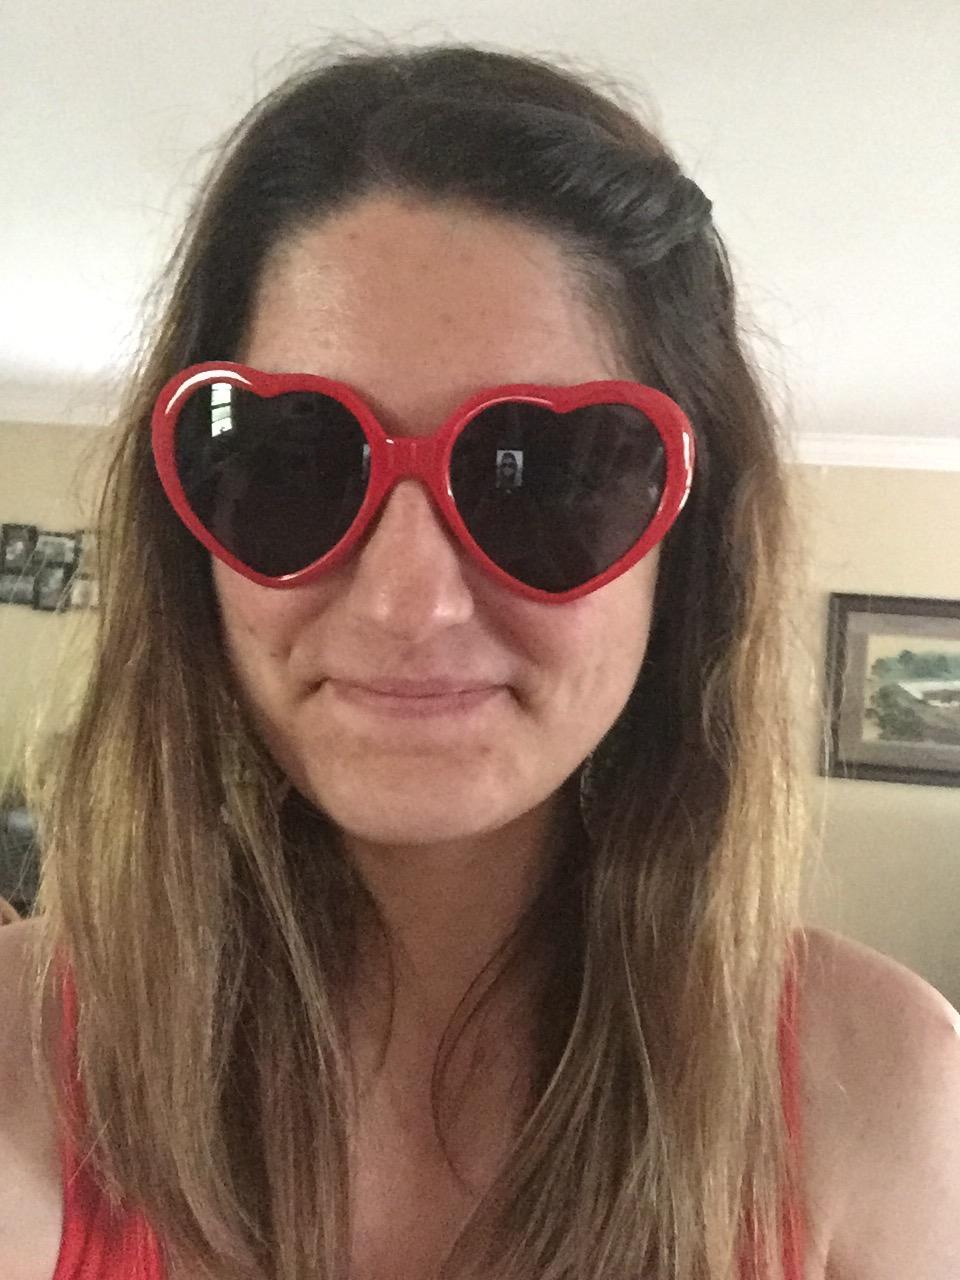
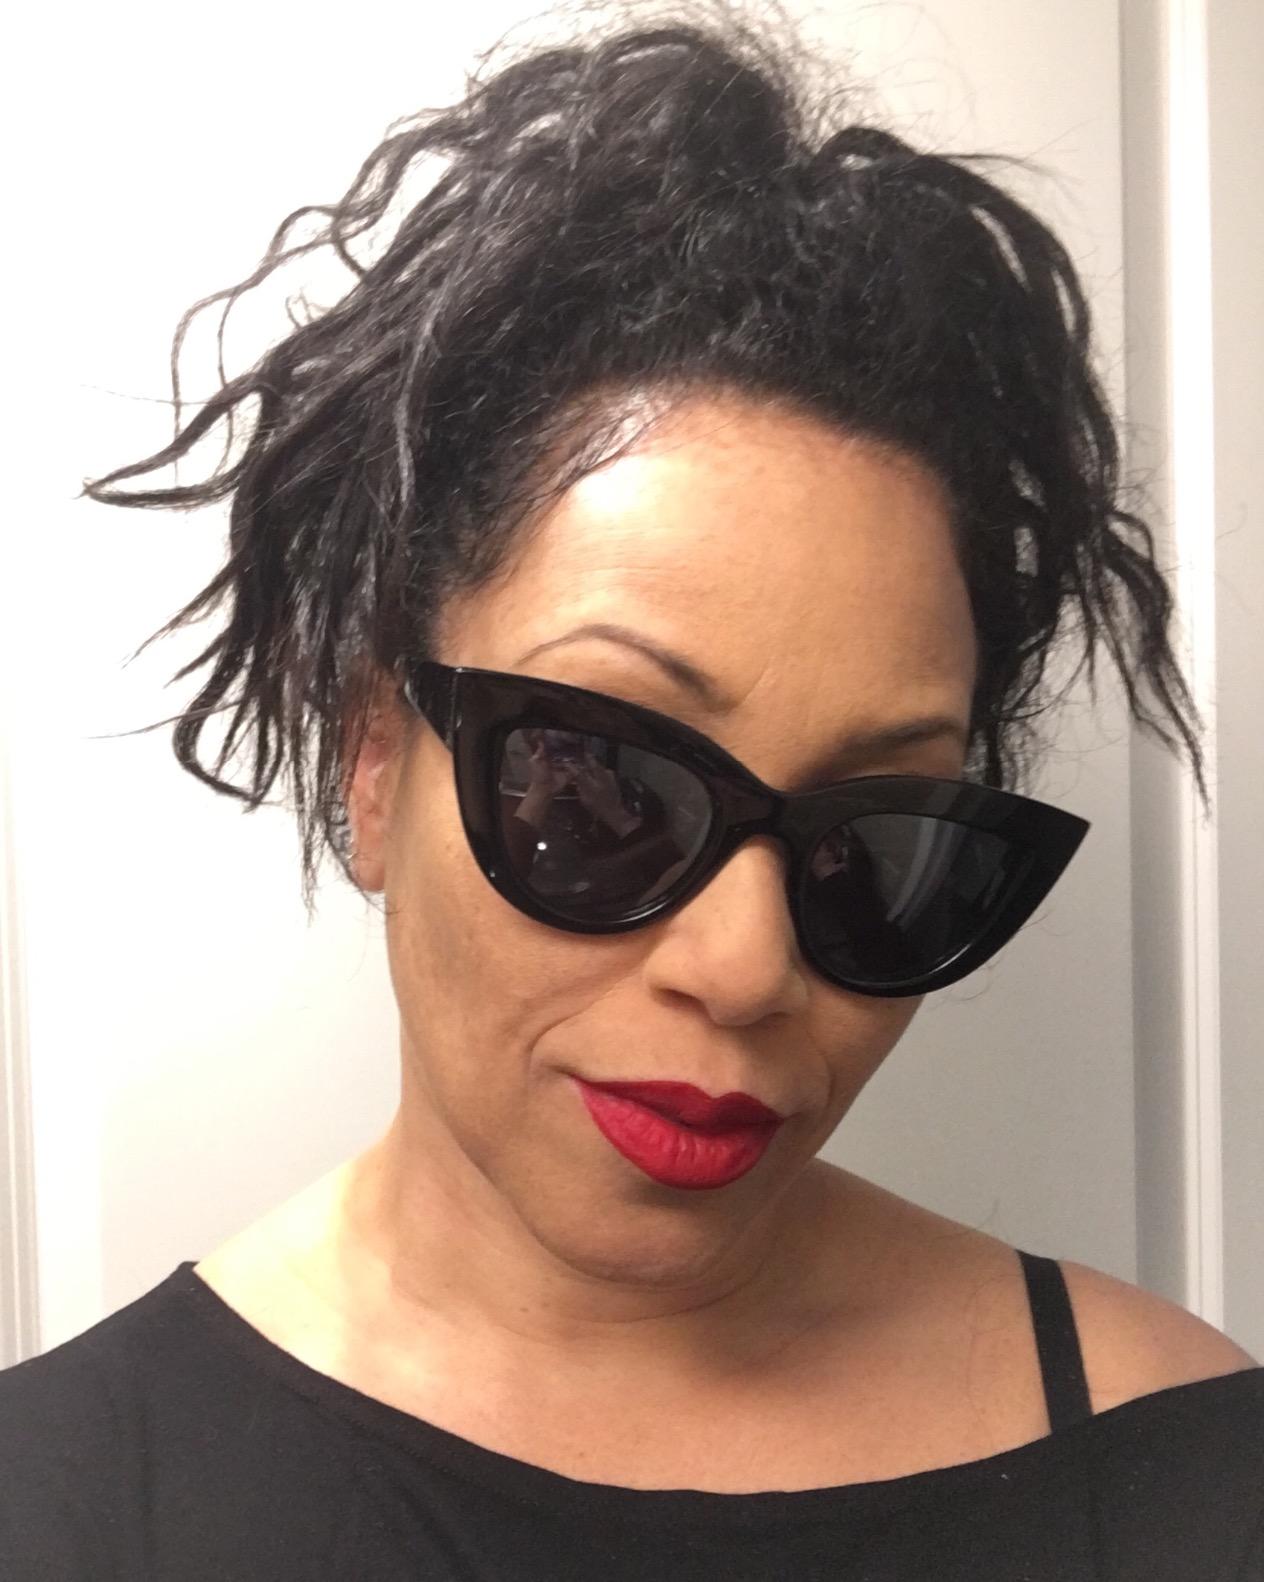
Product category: accessories_sunglasses
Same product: no